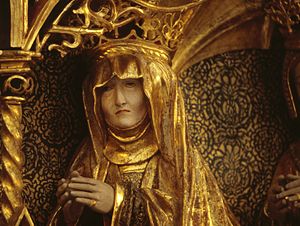
Christine af Sachsen / Liv og skæbne / Altertavlen i Odense
Udsnit af altertavlen med Christine.
Christine af Sachsen var en sachsisk prinsesse, der blev dronning af Danmark, Norge og Sverige.